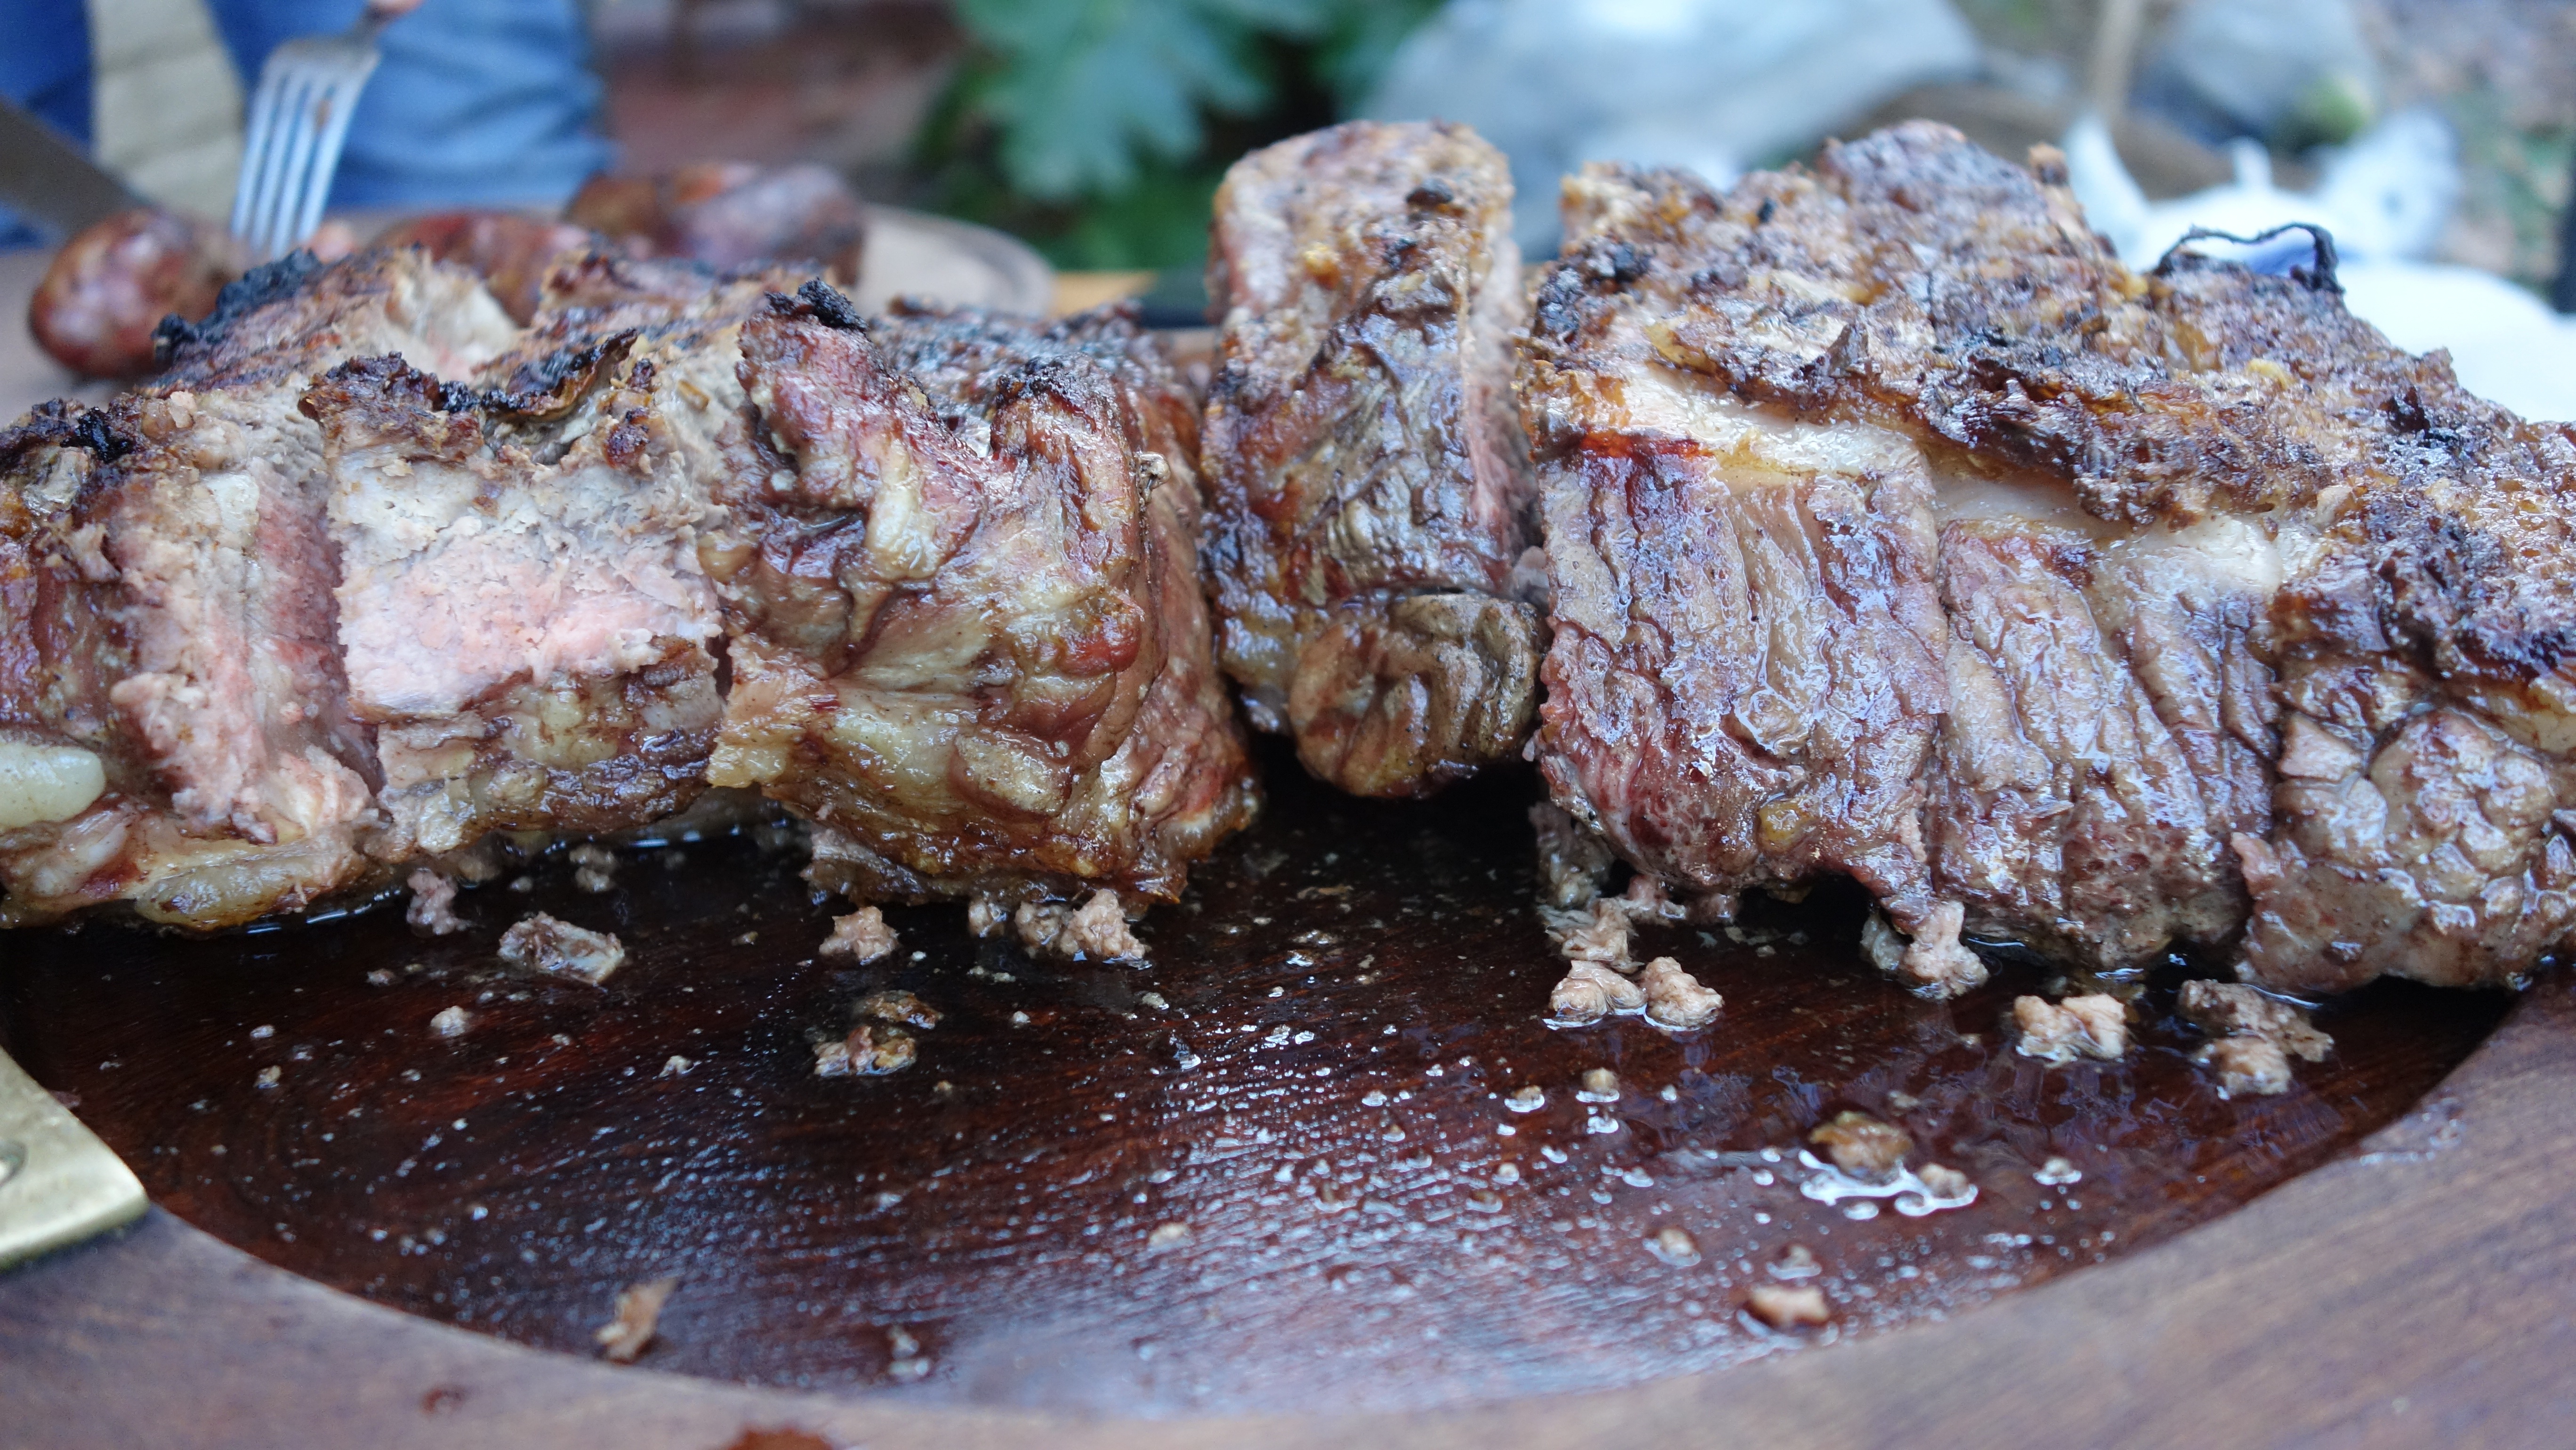
roast, dish, food, meat, barbecue, cuisine, steak, grill, roasting, argentine, grilling, animal source foods